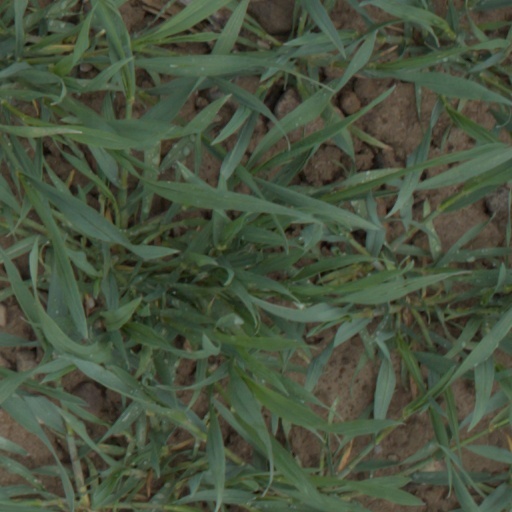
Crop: wheat